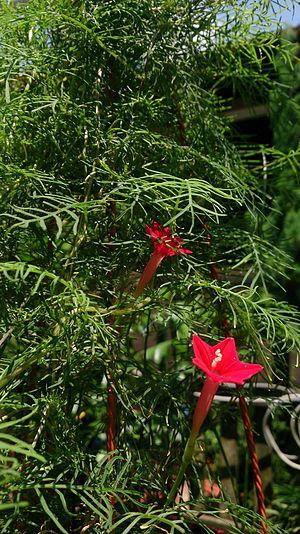
Ipomoea quamoclit, l'ipomée quamoclit, liseron a feuilles laciniées ou quamoclit cardinal, est une espèce de plantes dicotylédones de la famille des Convolvulaceae, originaire d'Amérique du Nord et d'Amérique centrale, du Mexique au Panama.